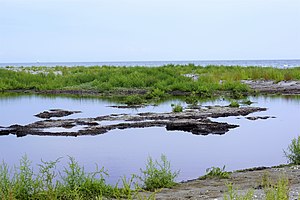
Østdelen af Læsø
Strandlagune  på sydenden af Bløden Hale
Strandlagune på sydenden af Bløden Hale
Hele Østdelen af Læsø, et strand-, klit- og hedeareal på den østligste del af Læsø blev fredet i 1963, i alt 266 hektar. Bortset fra nogle få sommerhuse har naturen her fået lov til at råde. Området er en del af Natura 2000-område nr. 9 Strandenge på Læsø og havet syd herfor